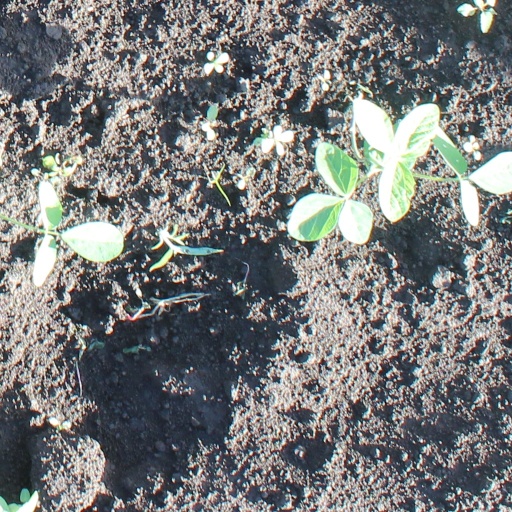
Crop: soybean